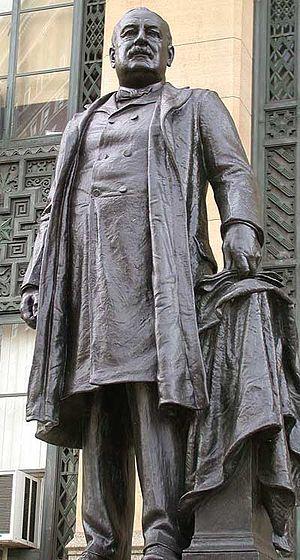
Stephen Grover Cleveland, dit Grover Cleveland, né le 18 mars 1837 à Caldwell et mort le 24 juin 1908 à Princeton, est un homme d'État américain, 22ᵉ et 24ᵉ président des États-Unis. Il est le seul président à avoir été élu pour deux mandats non consécutifs de 1885 à 1889 et de 1893 à 1897 et est donc le seul à être compté deux fois dans le décompte des présidents. Originaire du New Jersey, il gravit les échelons de la politique locale en devenant successivement shérif, puis maire de Buffalo et enfin gouverneur de l'État de New York. Il remporte le vote populaire aux élections de 1884, 1888 et 1892 et est le seul président démocrate élu lors de la période de domination républicaine de 1860 à 1912.